Eastern question

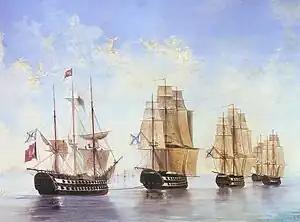
"Russian Fleet after the Battle of Athos", by Aleksey Bogolyubov (1824–96)

The Napoleonic era (1799–1815) brought some relief to the faltering Ottoman Empire. It distracted Russia from further advances. Napoleon invaded Egypt but his army was trapped there when the British decisively defeated the French fleet at Aboukir Bay. A peace interlude in 1803 allowed the army to return to France.